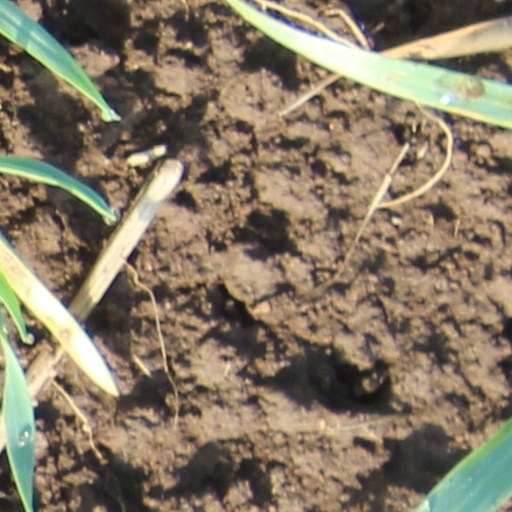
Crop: wheat